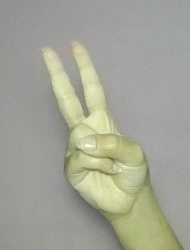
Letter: taa